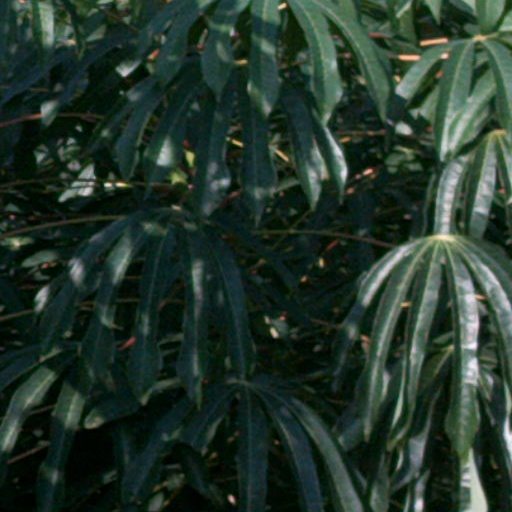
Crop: cassava